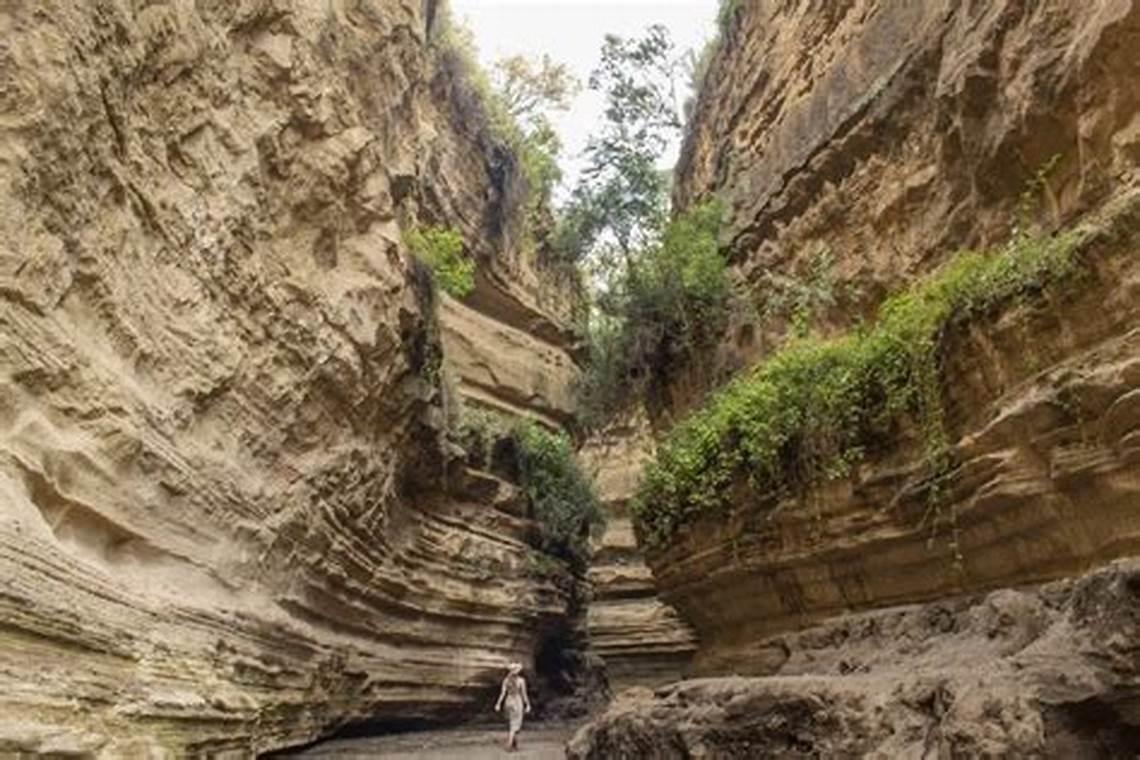
Mwanamke anaonekana akipita katikati ya [cs] cave [cs], mahali mawe yameweza kuchimbwa na katikati kukuwa na mtaro. Hapa maji, wakati wa mvua, huwa yanapita kwa mwendo wa kasi sana.